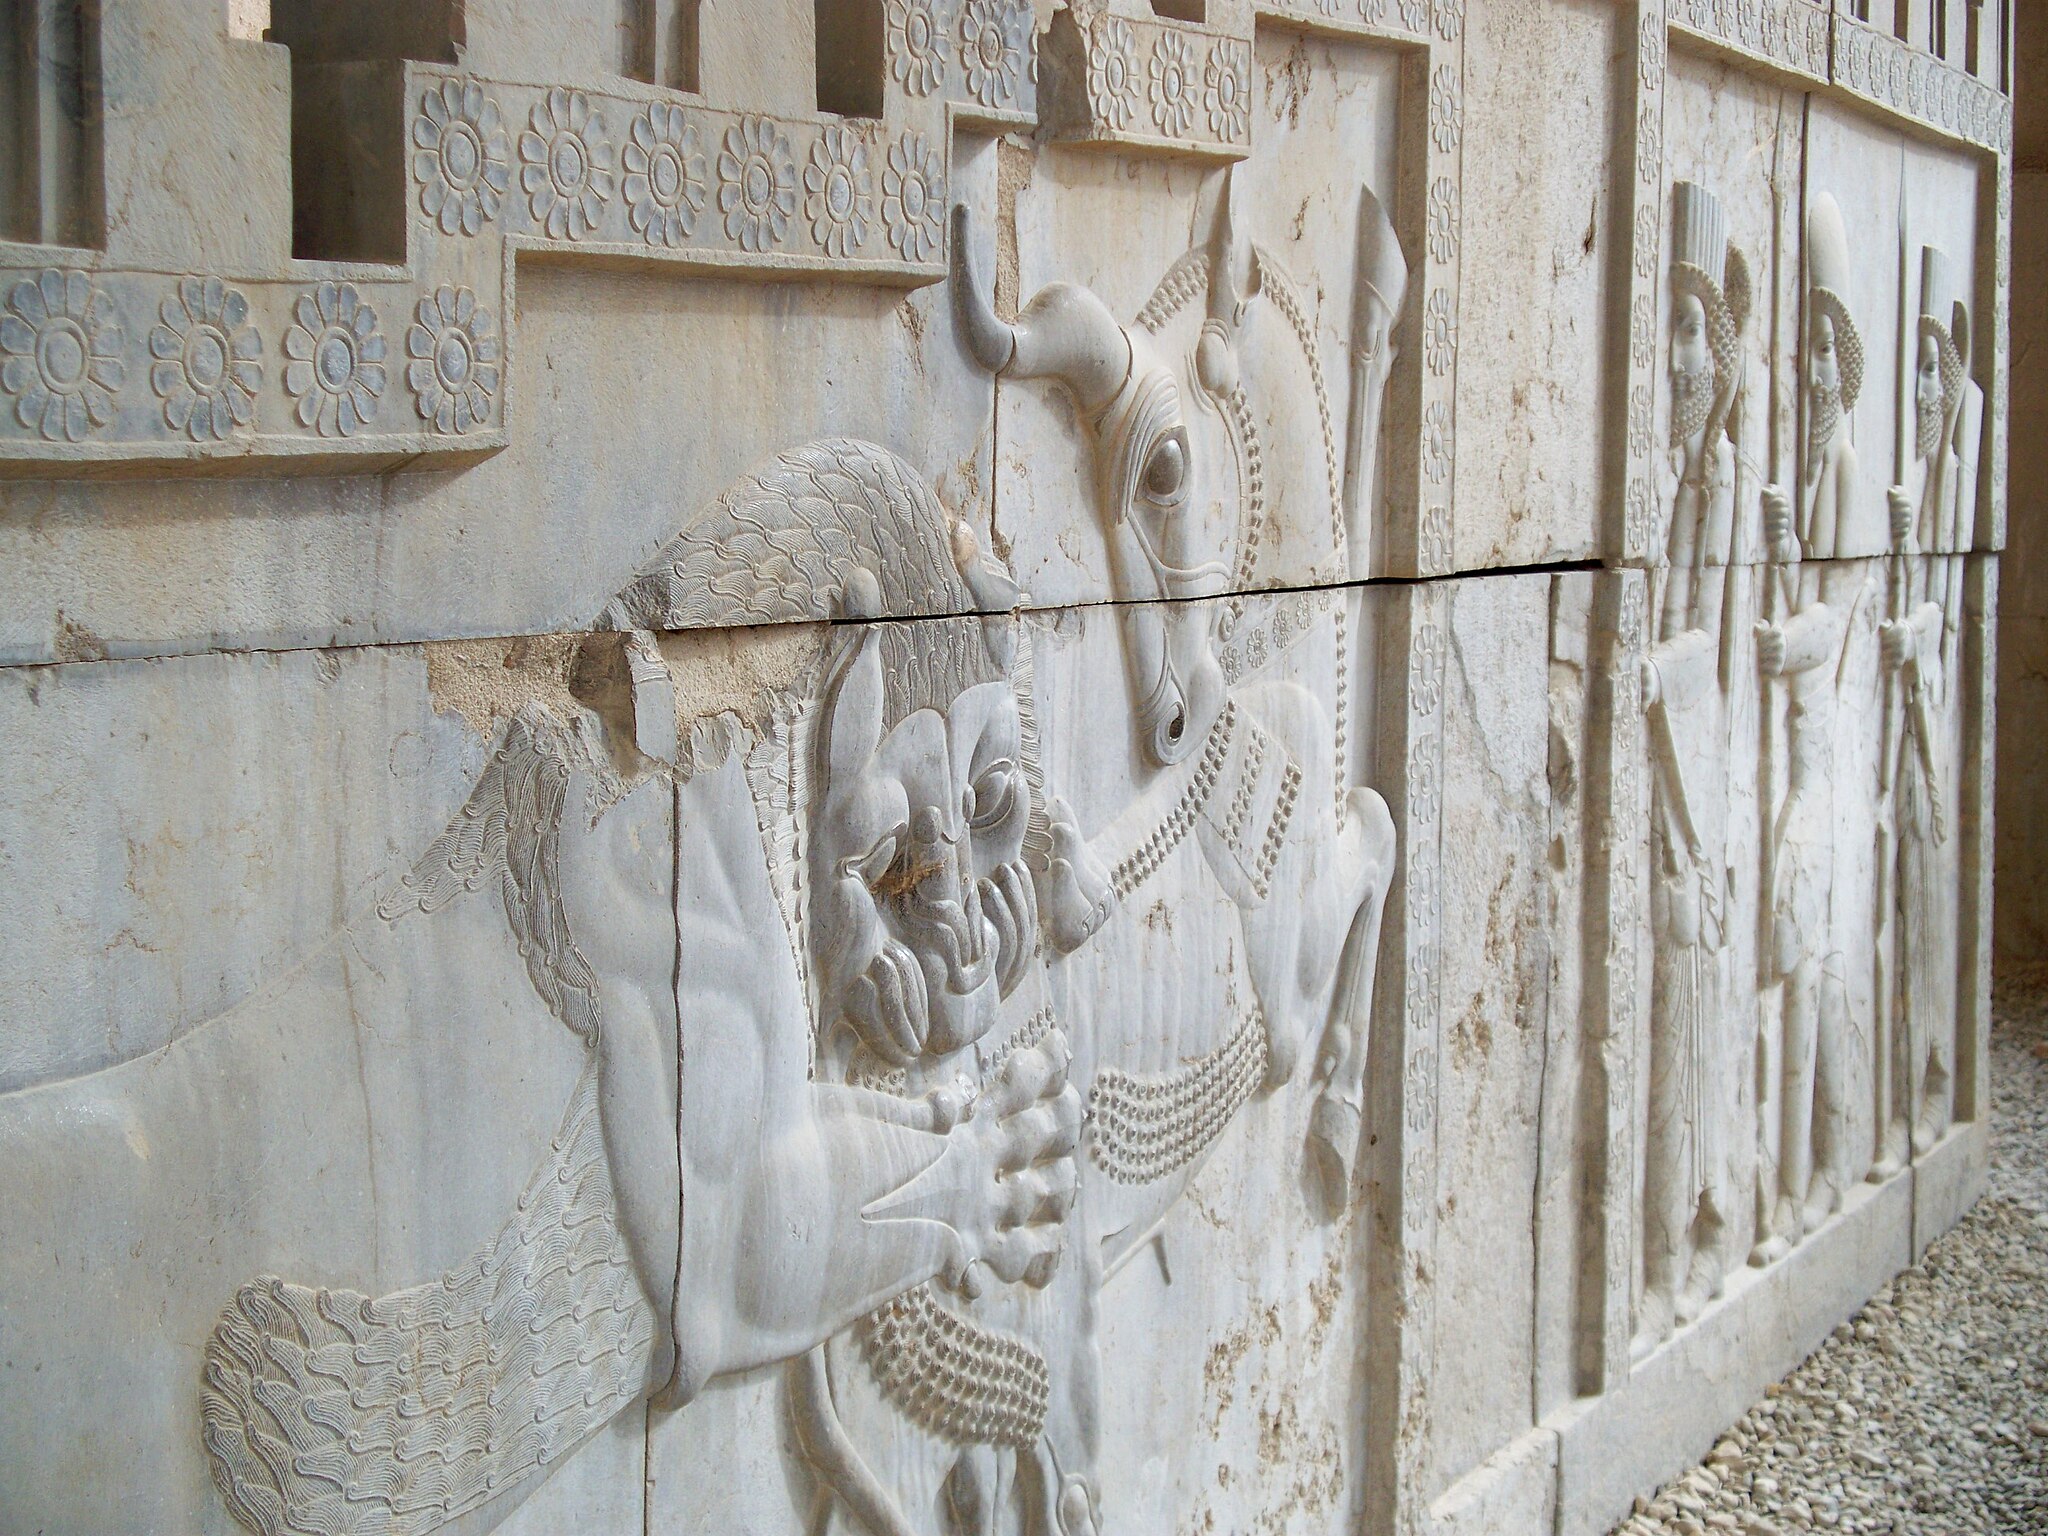
Title: Persepolis, Iran (28775501866)
Description: Are you dreaming of visiting Iran? See Ancient Persepolis? I will be glad to talk about this topic in the messenger www.messenger.com/t/zametki Мечтаешь посетить Иран? Увидеть Древний Персеполис? Буду рад пообщаться на эту тему в мессенжере www.messenger.com/t/zametki
Date: 2008-01-01 12:07
Categories: Flickr images reviewed by FlickreviewR 2, 2008 in Persepolis, Lion attacking a bull, Persepolis, Northern staircase of Tripylon, Photographs by Sasha India